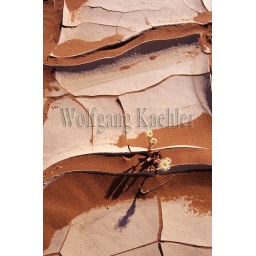
Namibia, namib-naukluft park, sossusvlei, flower growing in cracked, dried-up lake